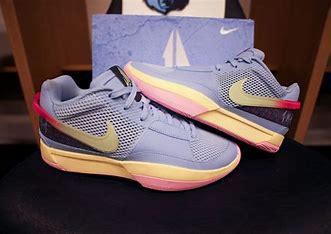
Brand: Nike
Model: 1